Abdul Wahab Siddiqi

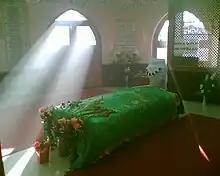
Mizaar Hijaz

Abdul Wahab Siddiqi was considered a "qutb", a very high form of "awliya'" (Muslim saint) and as per custom in the Muslim world, a "dargah" has been built over his grave which is in the grounds of Hijaz College. It is the only one in western Europe.